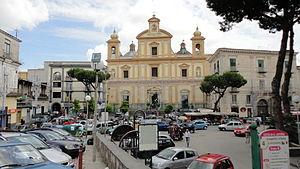
La principal église en Sant'Antimo, à Naples, en Italie. Latina: Ecclesia Magnum in urbe Sanct-Anthimi, in provincia Neapolis.
Sant'Antimo est une ville italienne d'environ 33 750 habitants située dans la ville métropolitaine de Naples en Campanie.